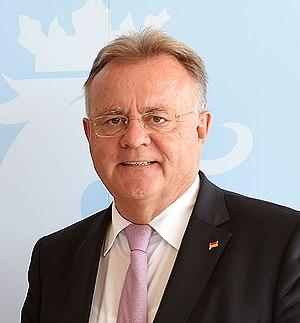
Hans Niessl, né le 12 juin 1951 à Zurndorf, est un homme politique autrichien membre du Parti social-démocrate d'Autriche.